Chrysler Imperial Parade Phaeton

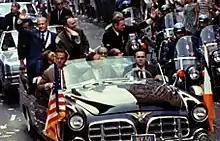
The Apollo 11 astronauts ride in New York's Chrysler Imperial Parade Phaeton in a ticker-tape parade

The New York car was originally painted in black with a grey interior. In the 1955 rebuild, it was repainted off-white with a red interior. It must have been repainted in black again before the August 11, 1969 parade with the Apollo 11 astronauts as evidenced in the photo. The car remains in the possession of the City of New York, and was rebuilt in the early 1980s. At this time, it was repainted in black again, but retained the red interior.